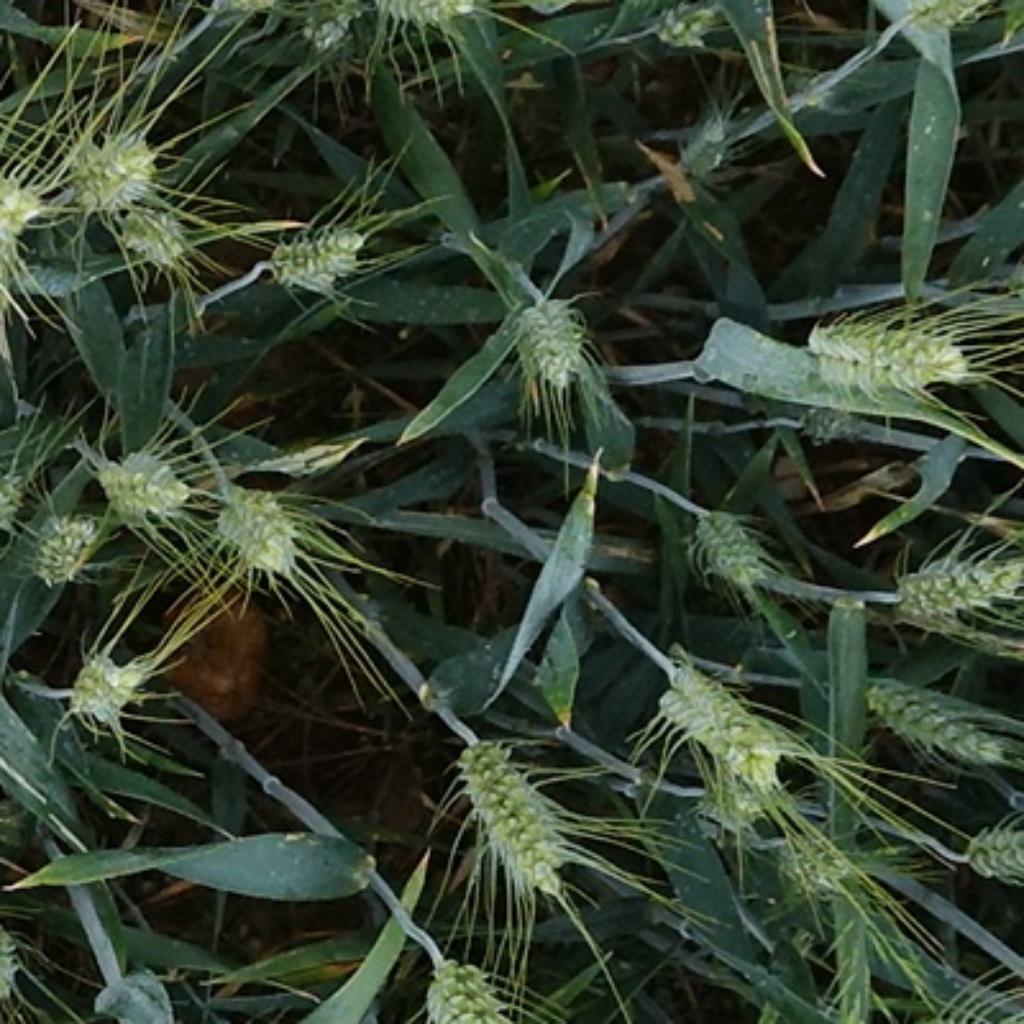
Country: France
Location: Toulouse
Wheat development stage: Filling - Ripening